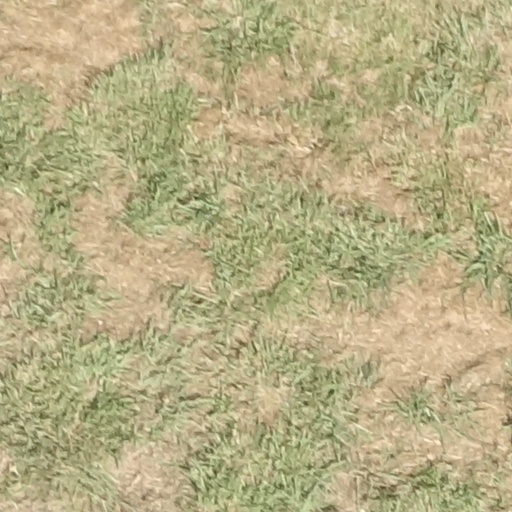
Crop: sorghum